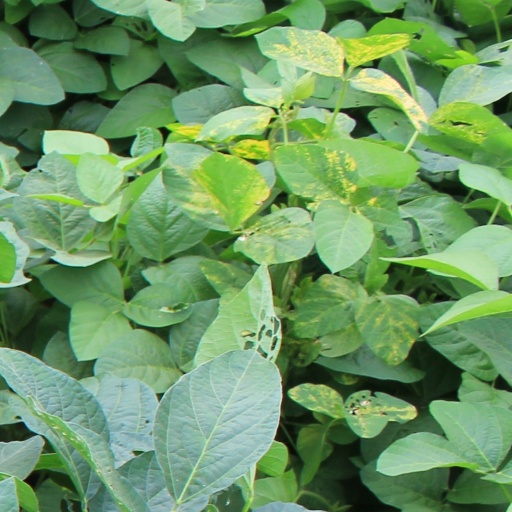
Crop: soybean